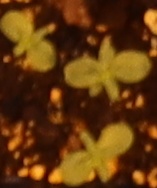
Label: Flax